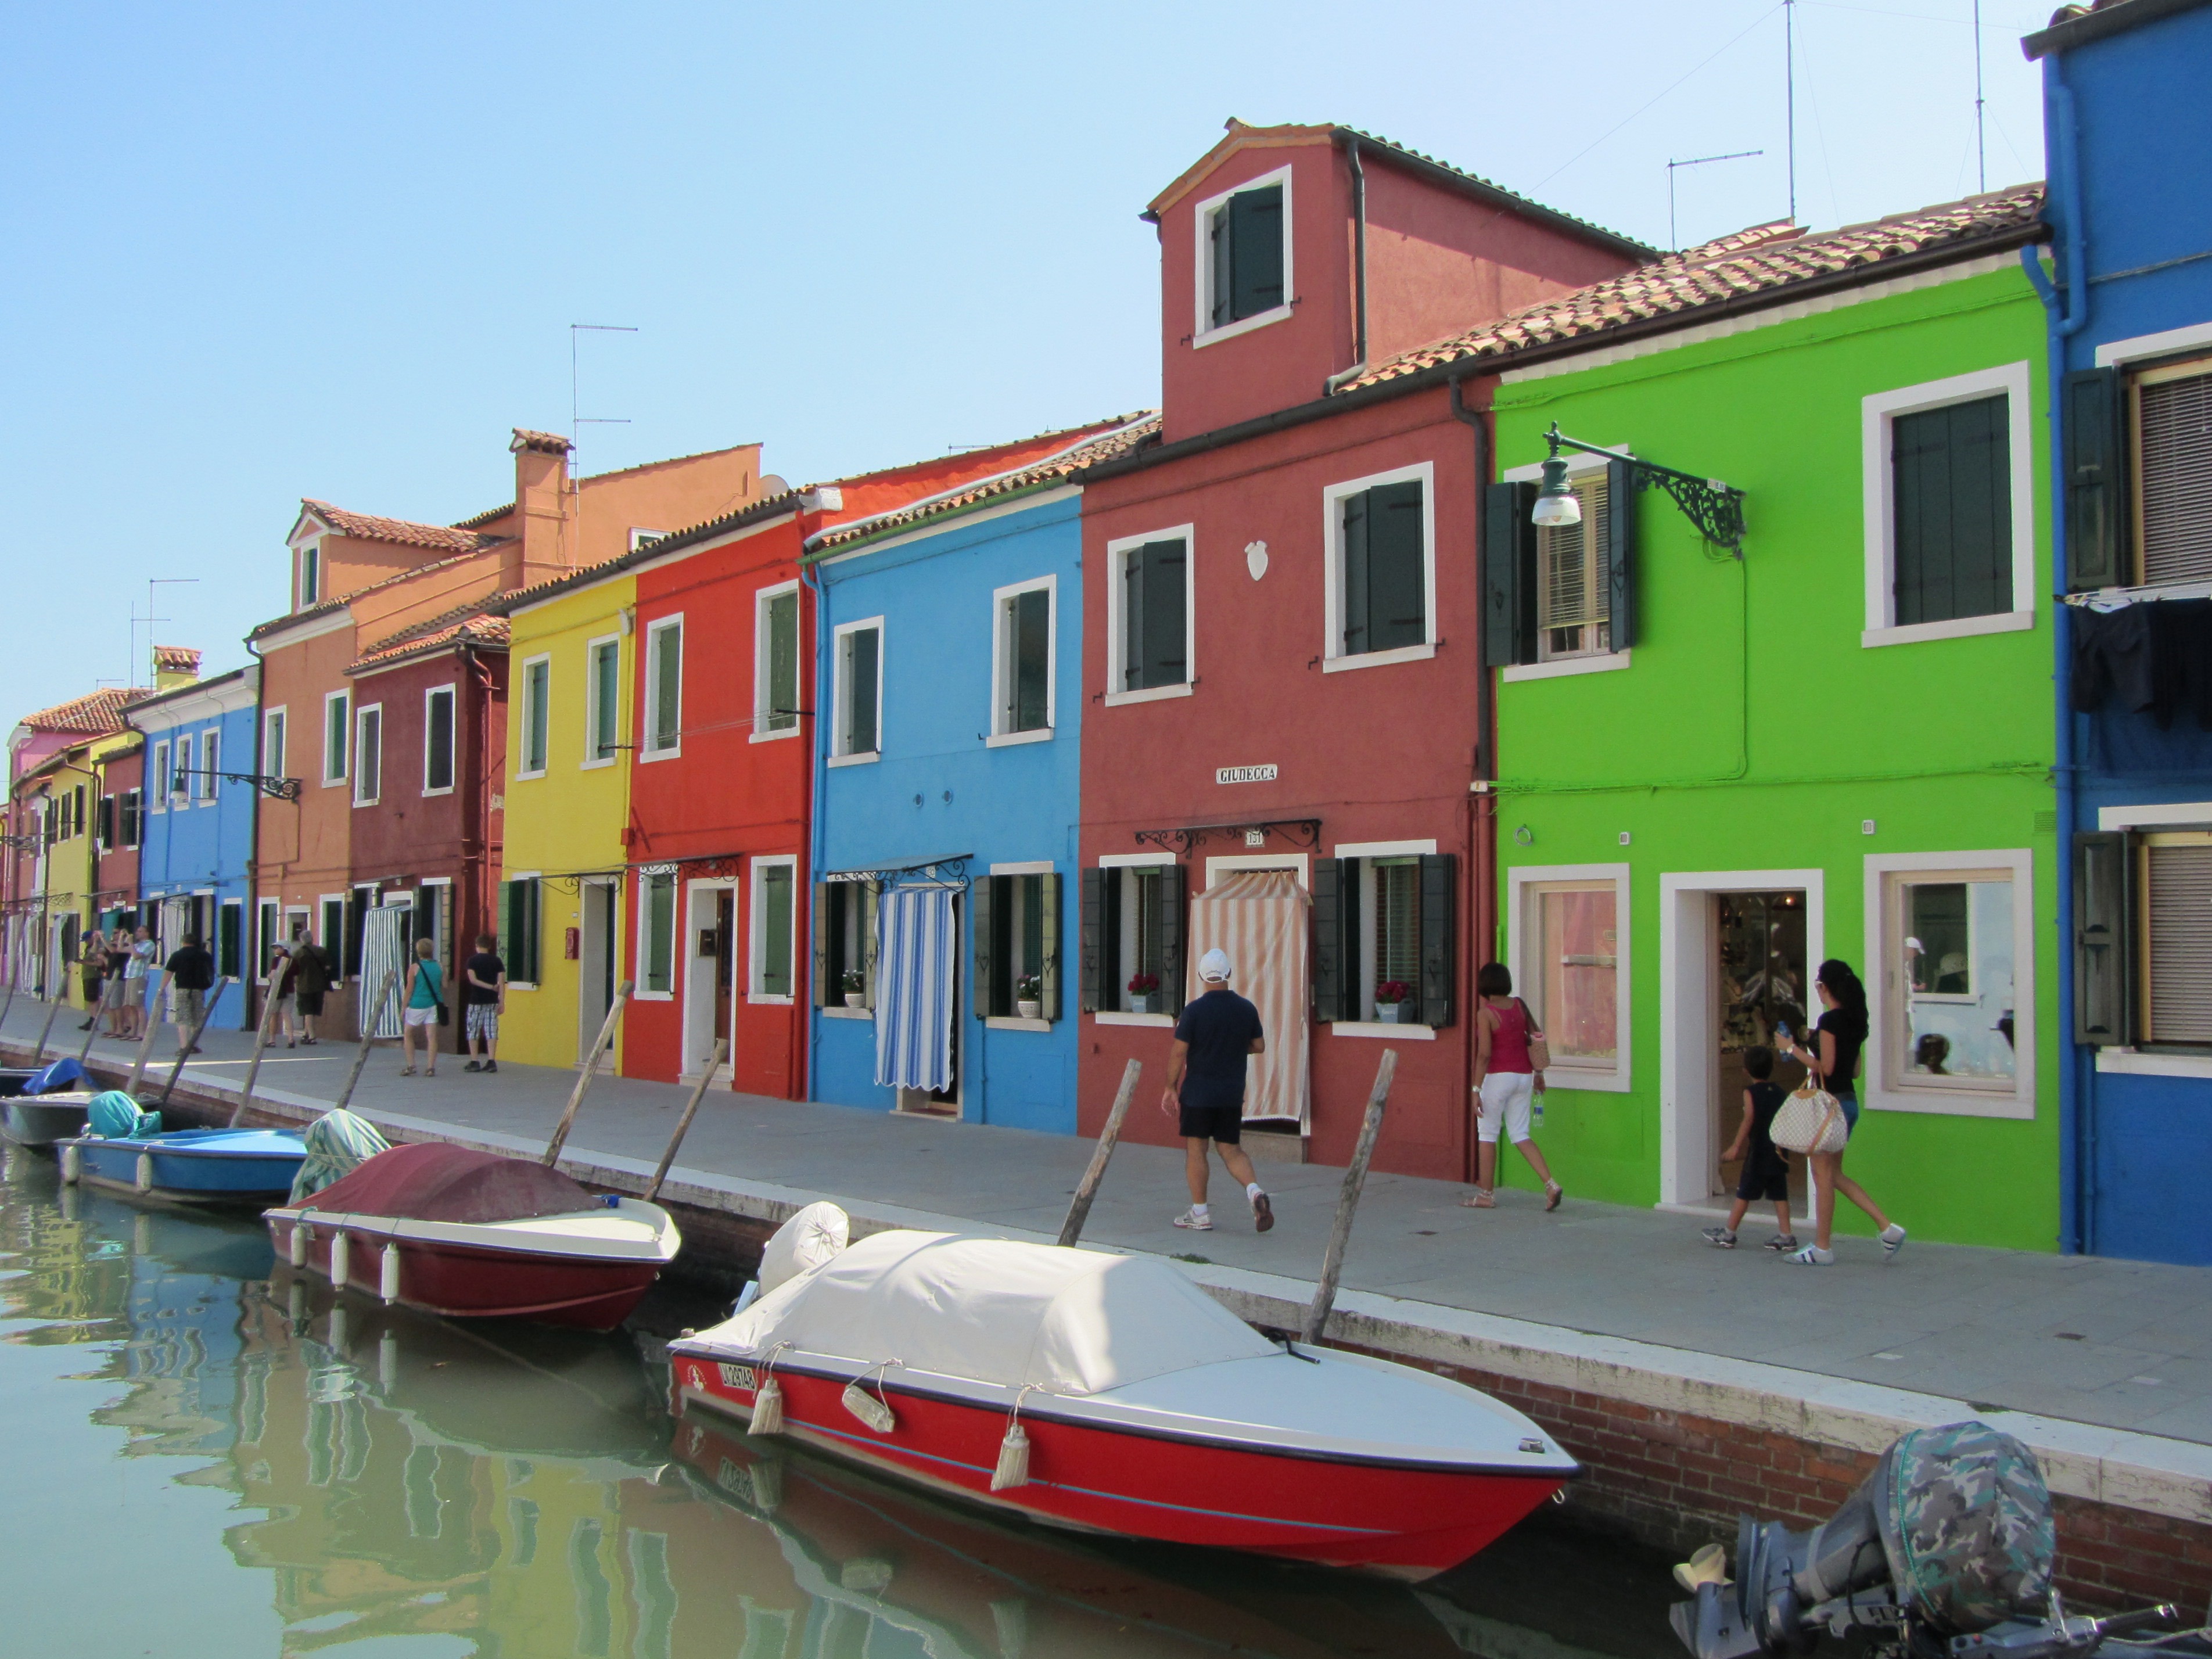
water, boat, town, canal, vehicle, italy, venice, waterway, colors, houses, boats, channel, colored, neighbourhood, burano island